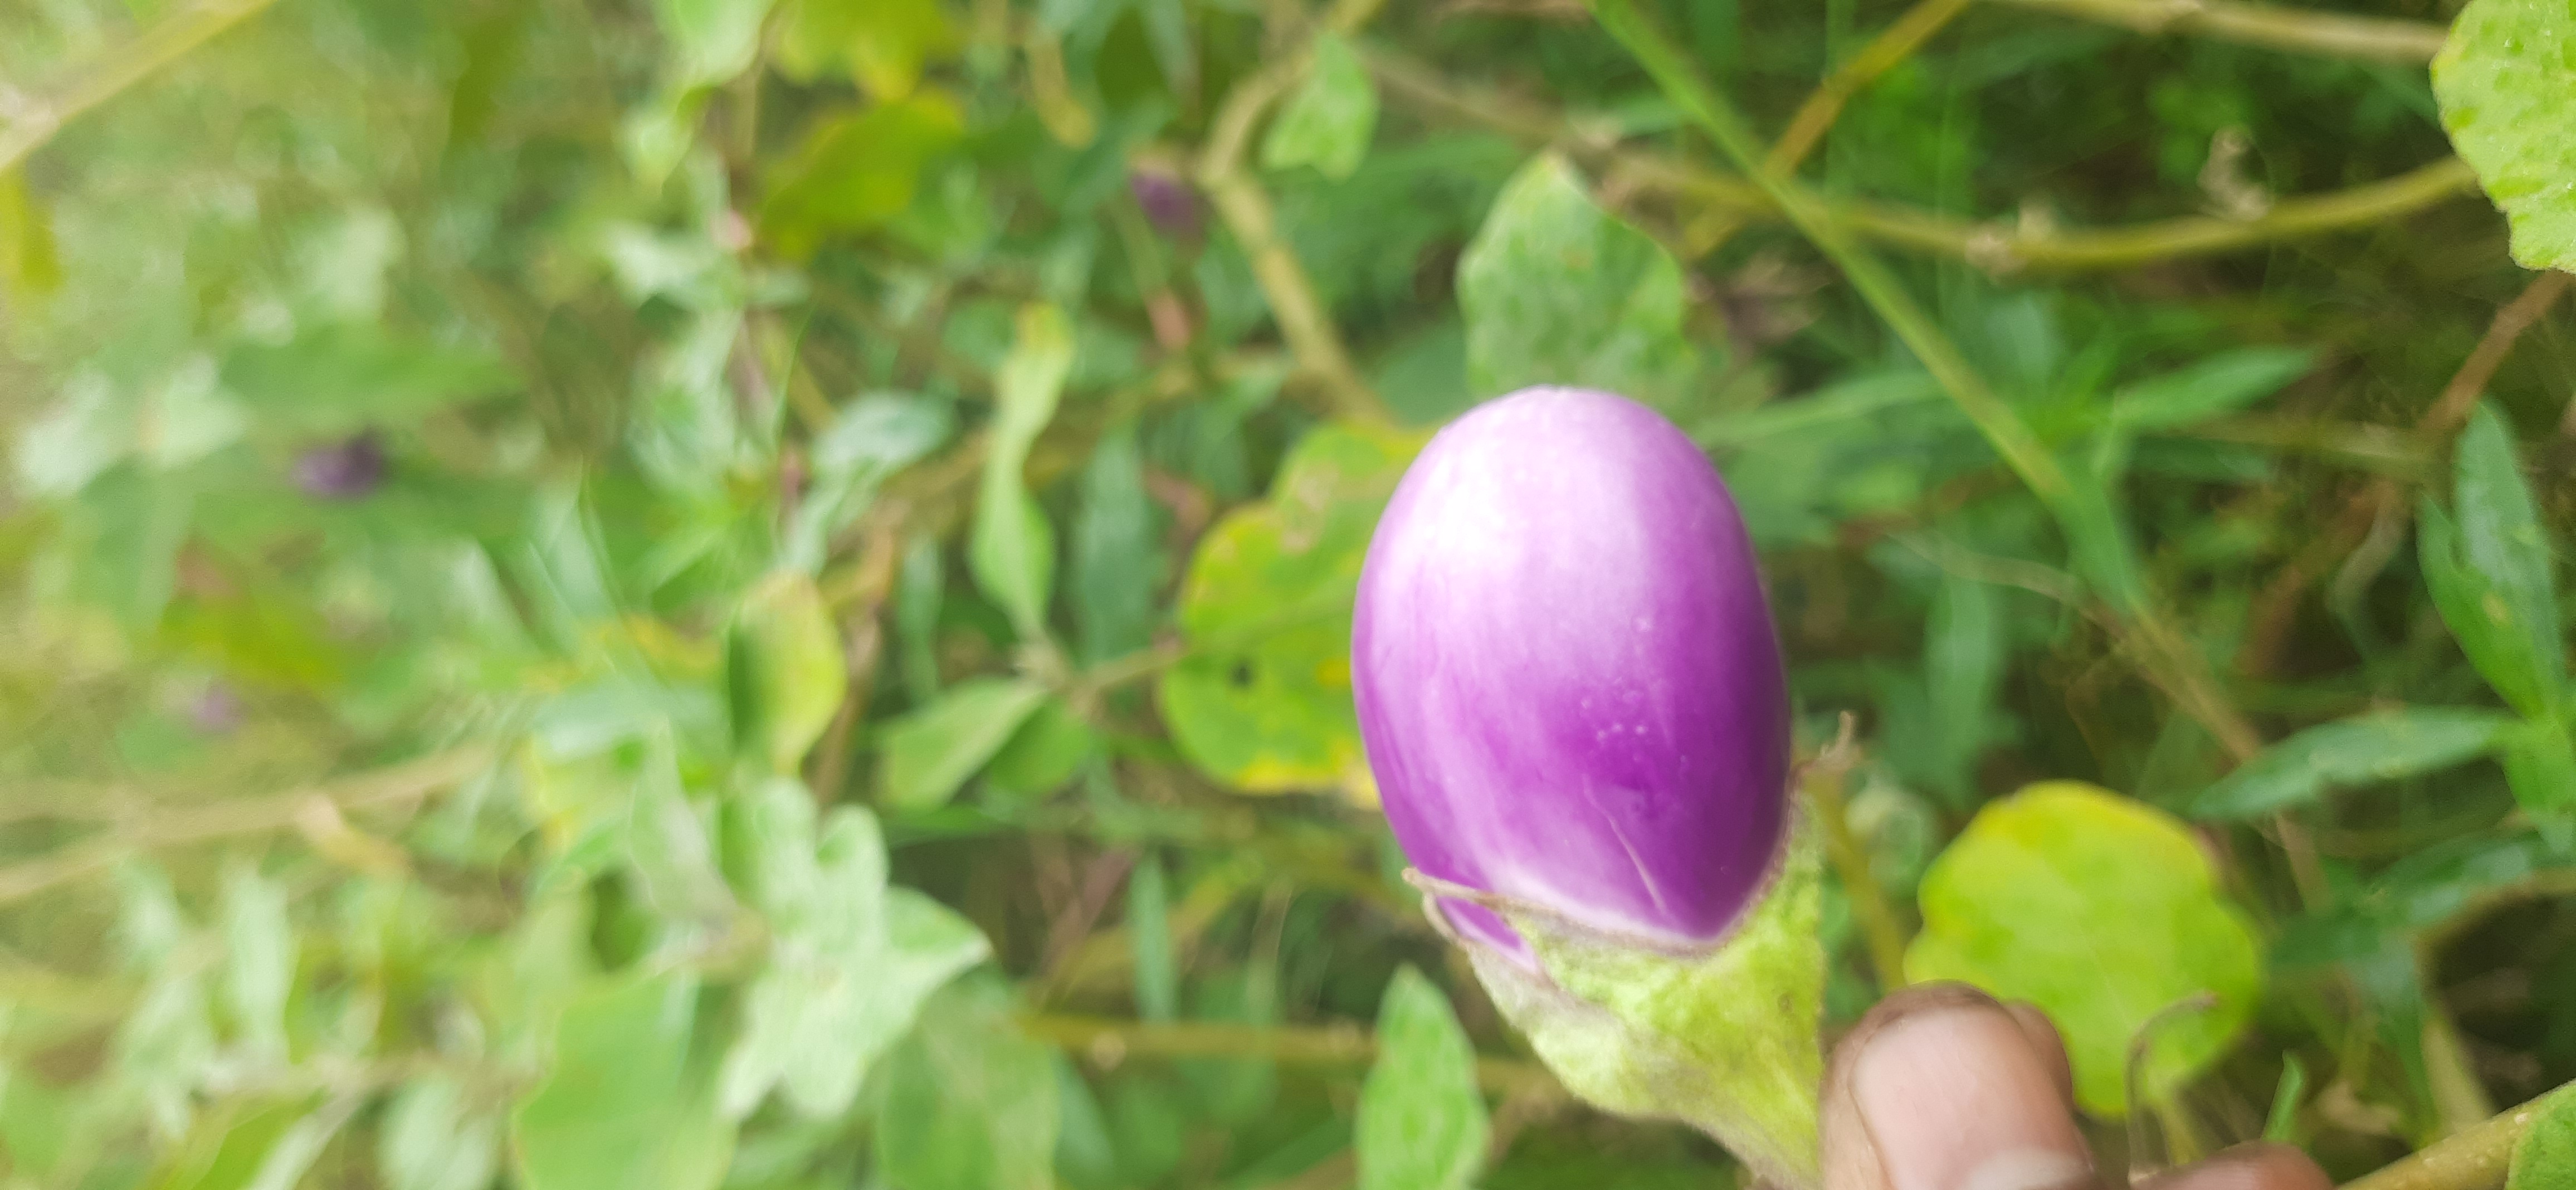
Label: Healty Brinjal